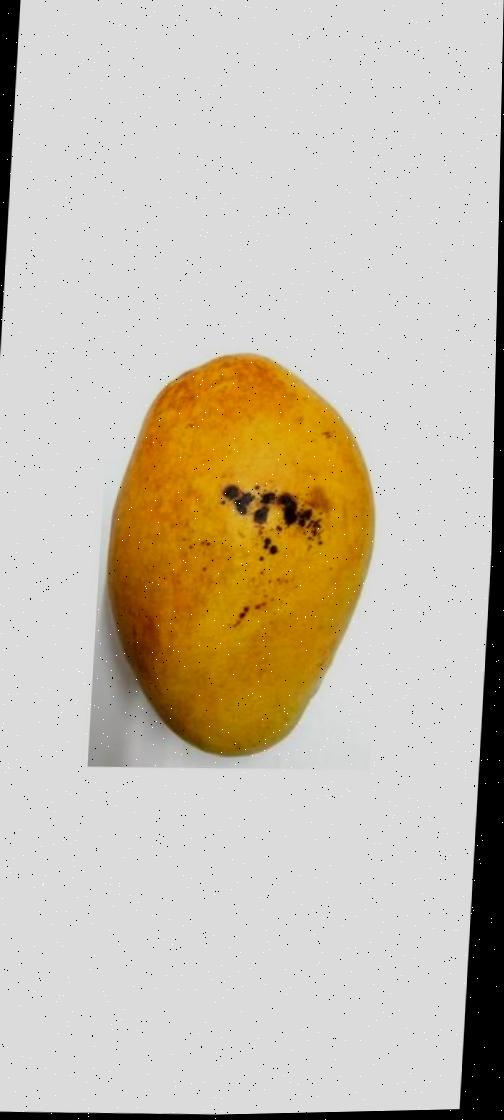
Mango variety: Bari-11